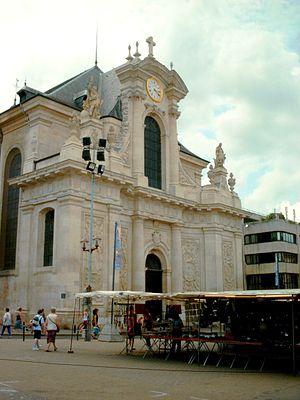
Jean-Nicolas Jennesson était un architecte lorrain.